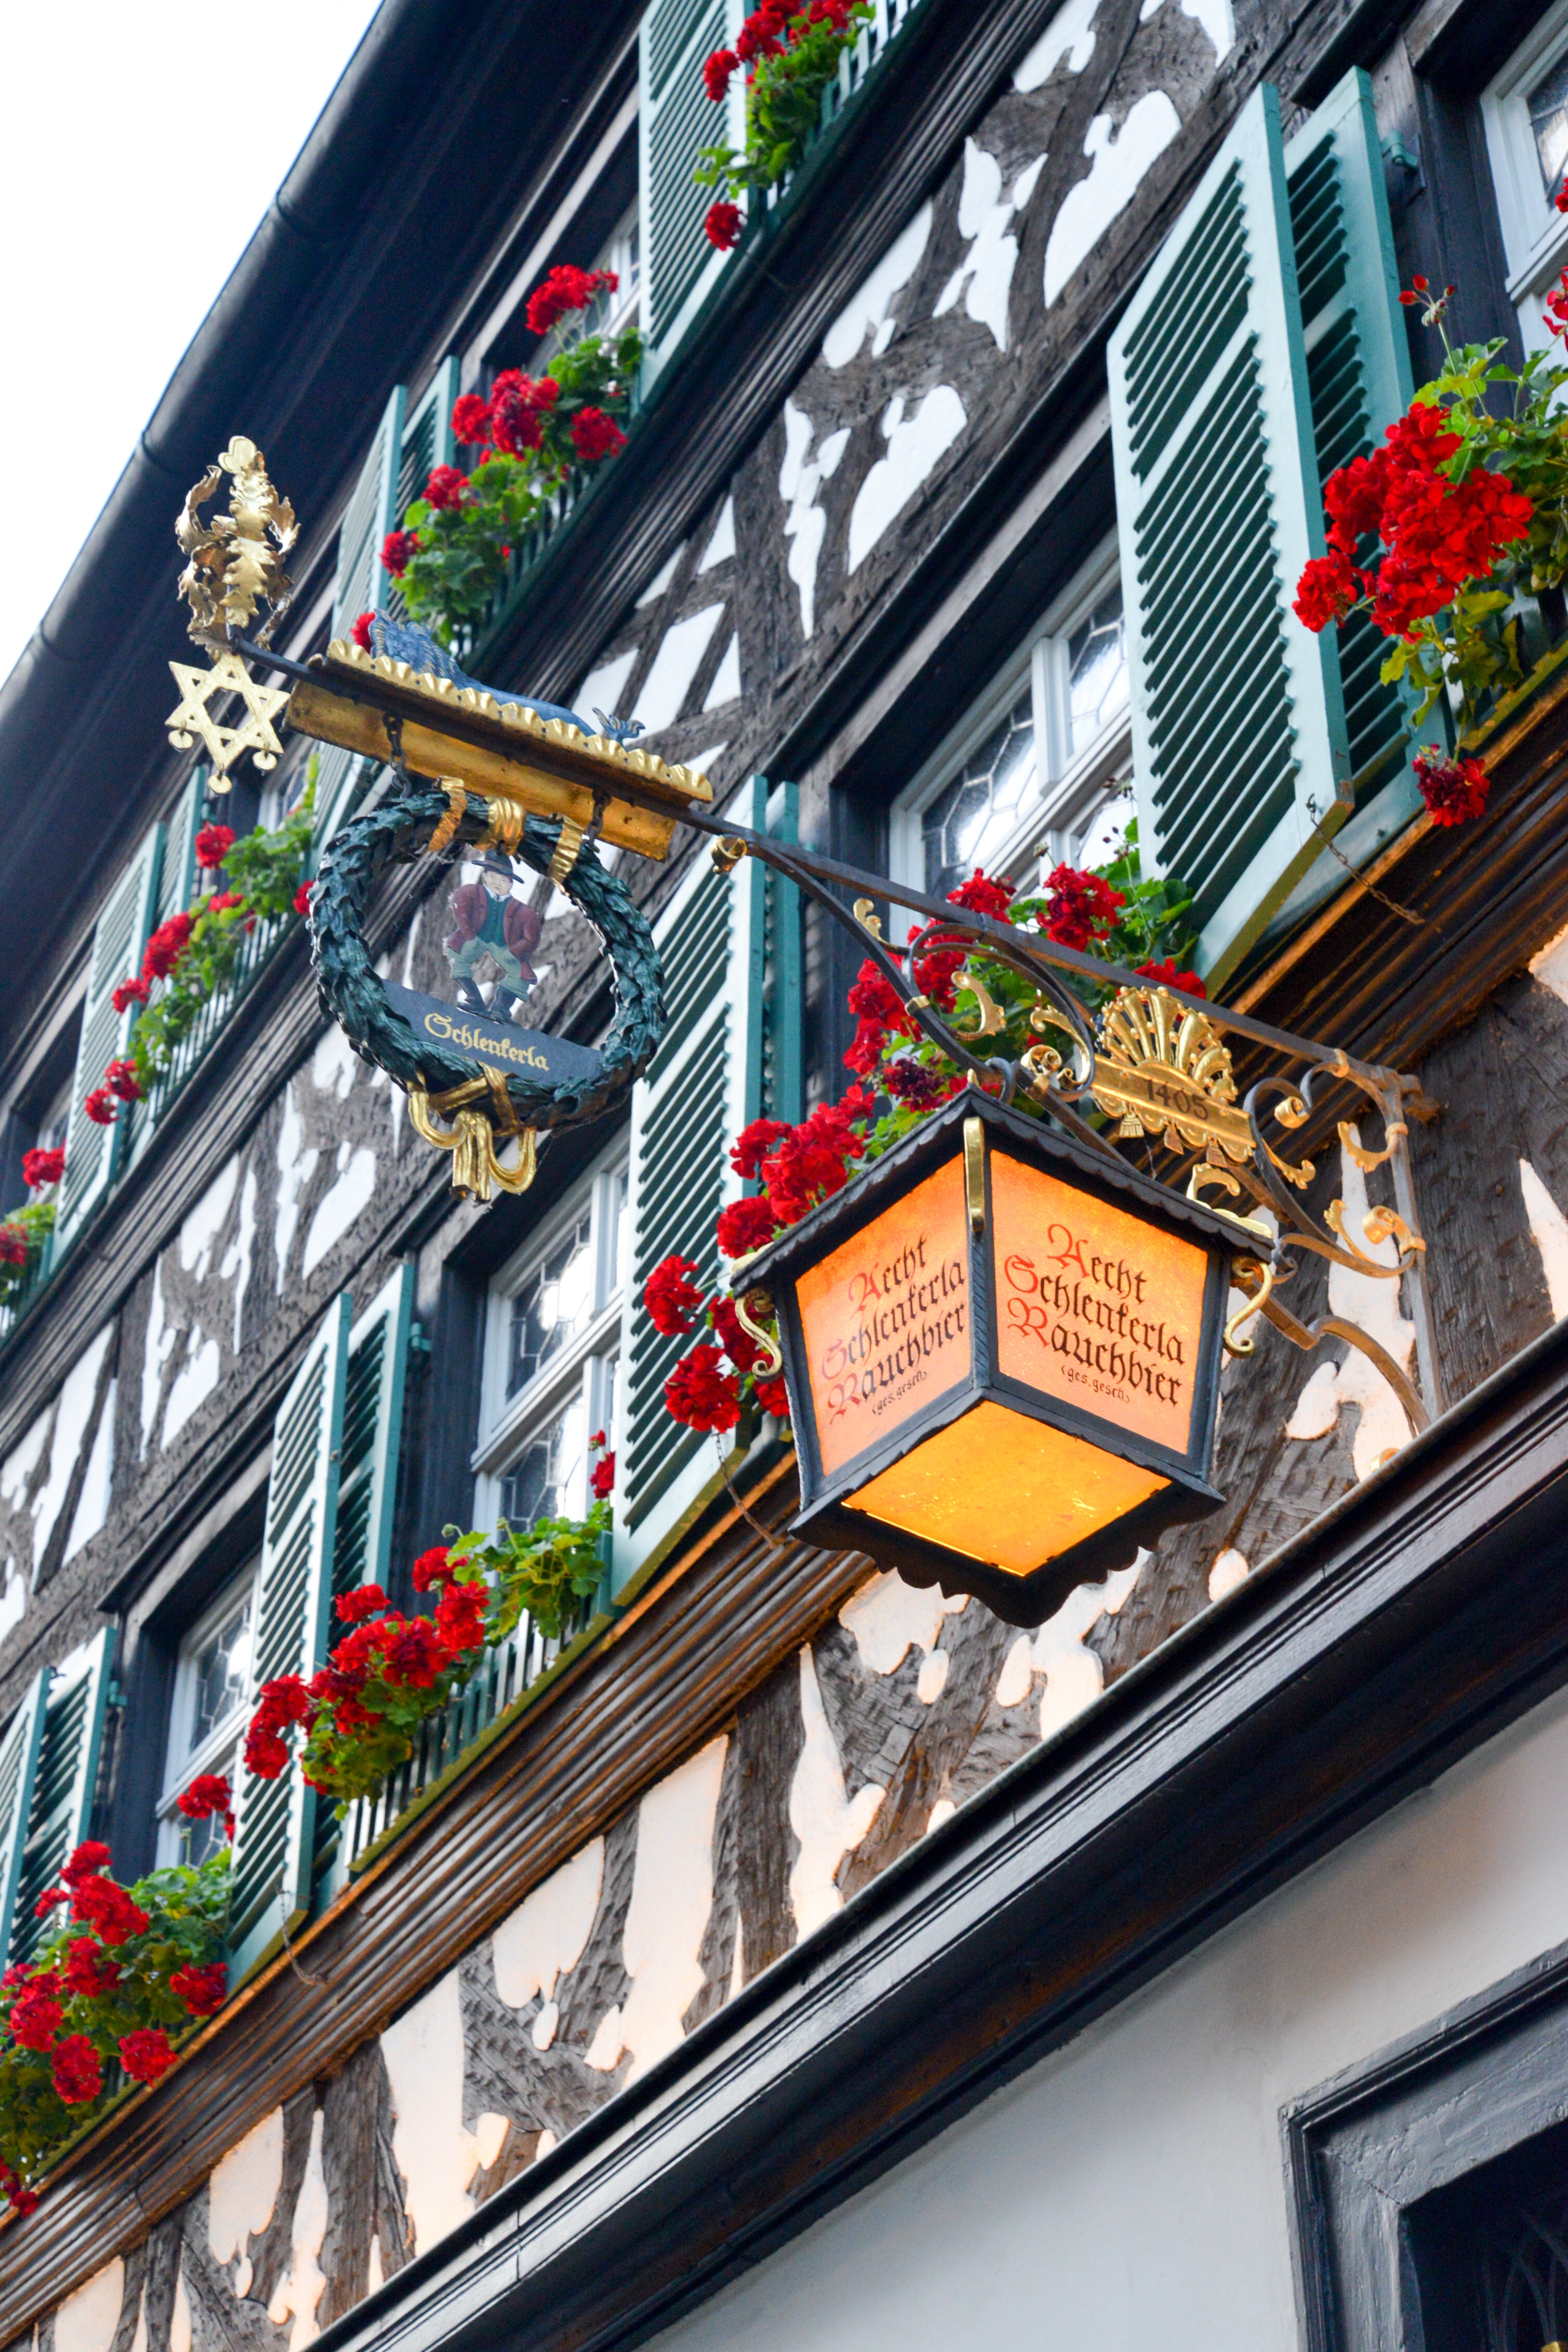
water, architecture, road, bridge, street, window, building, old, city, cityscape, downtown, arch, romantic, facade, shopping, world heritage, old town, germany, bavaria, historically, middle ages, bamberg, regnitz, town hall, town on the river, truss, old town hall, swiss francs, shopping mall, franconian, urban area, island city hall, smoke beer